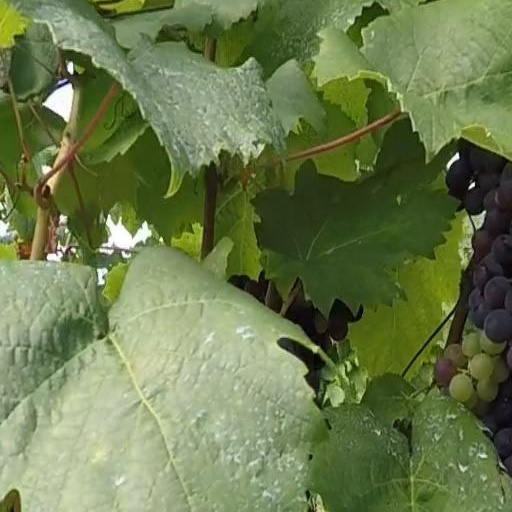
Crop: grape